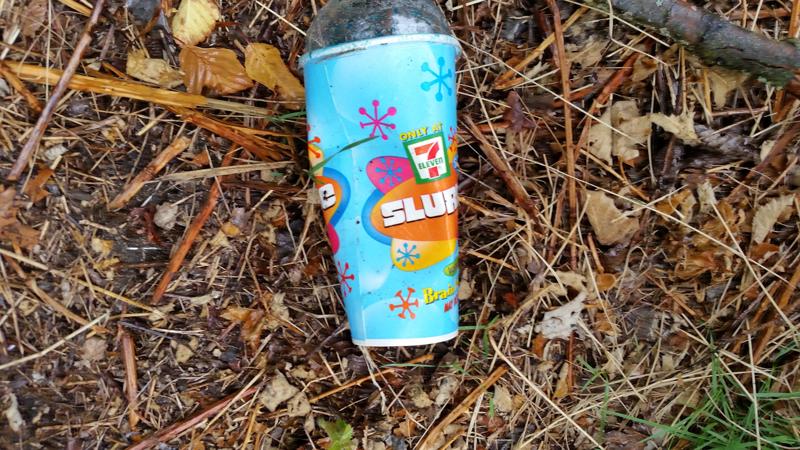
Waste category: trash